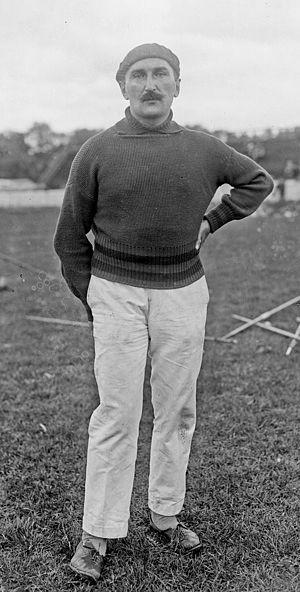
Paul Béranger est un athlète français, spécialiste du lancer du disque.